Archaeology of Greece

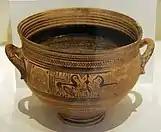
A krater vase found at Melos, Greece. It is decorated in the Late Geometric design; dated from some time between 730 and 690 BC.

The chronology of the Iron Age in Greece was navigated through analysing the differing pottery styles. There are five noted phases in the chronology of Iron Age pottery beginning with Submycenaean (1125–1050 BC) which still contains evidence of Mycenaean influence in design. The sequential phases are then Protogeometric (1050–900 BC), Early Geometric (900–850 BC), Middle Geometric (850–760 BC) and Late Geometric (760–700 BC). Pottery designs also soon featured designs of animals, humans, and major group scenes (battles, ritual processions) at the end of the 8th century BC.